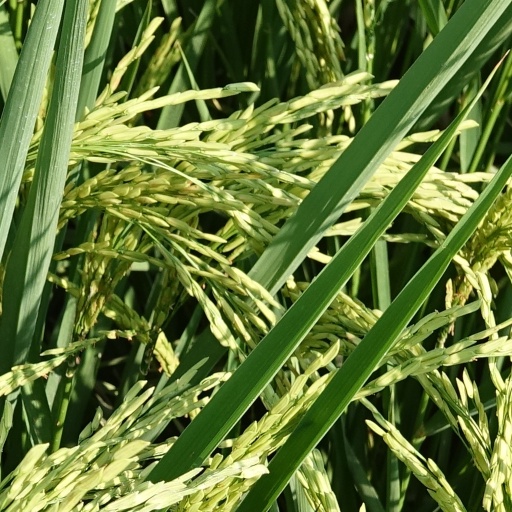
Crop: rice